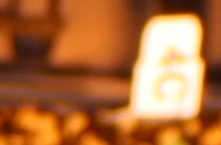
Label: Sugar beet